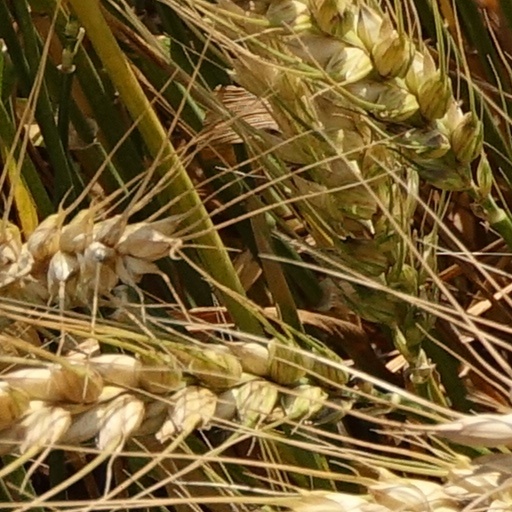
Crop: wheat